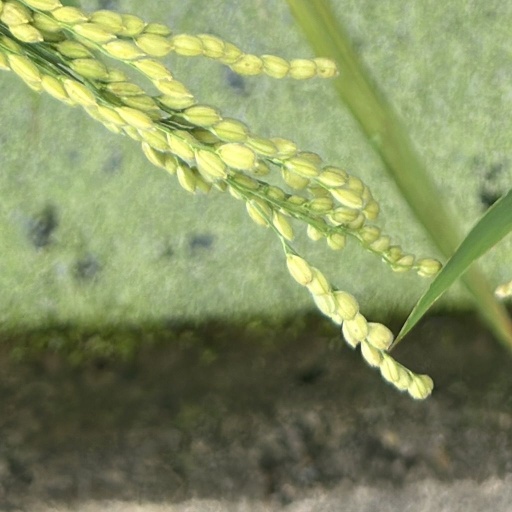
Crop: rice